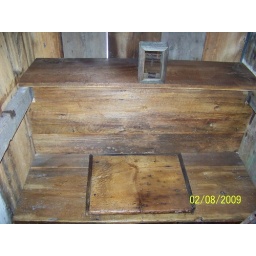
Outhouse The best seat in the house well outside.